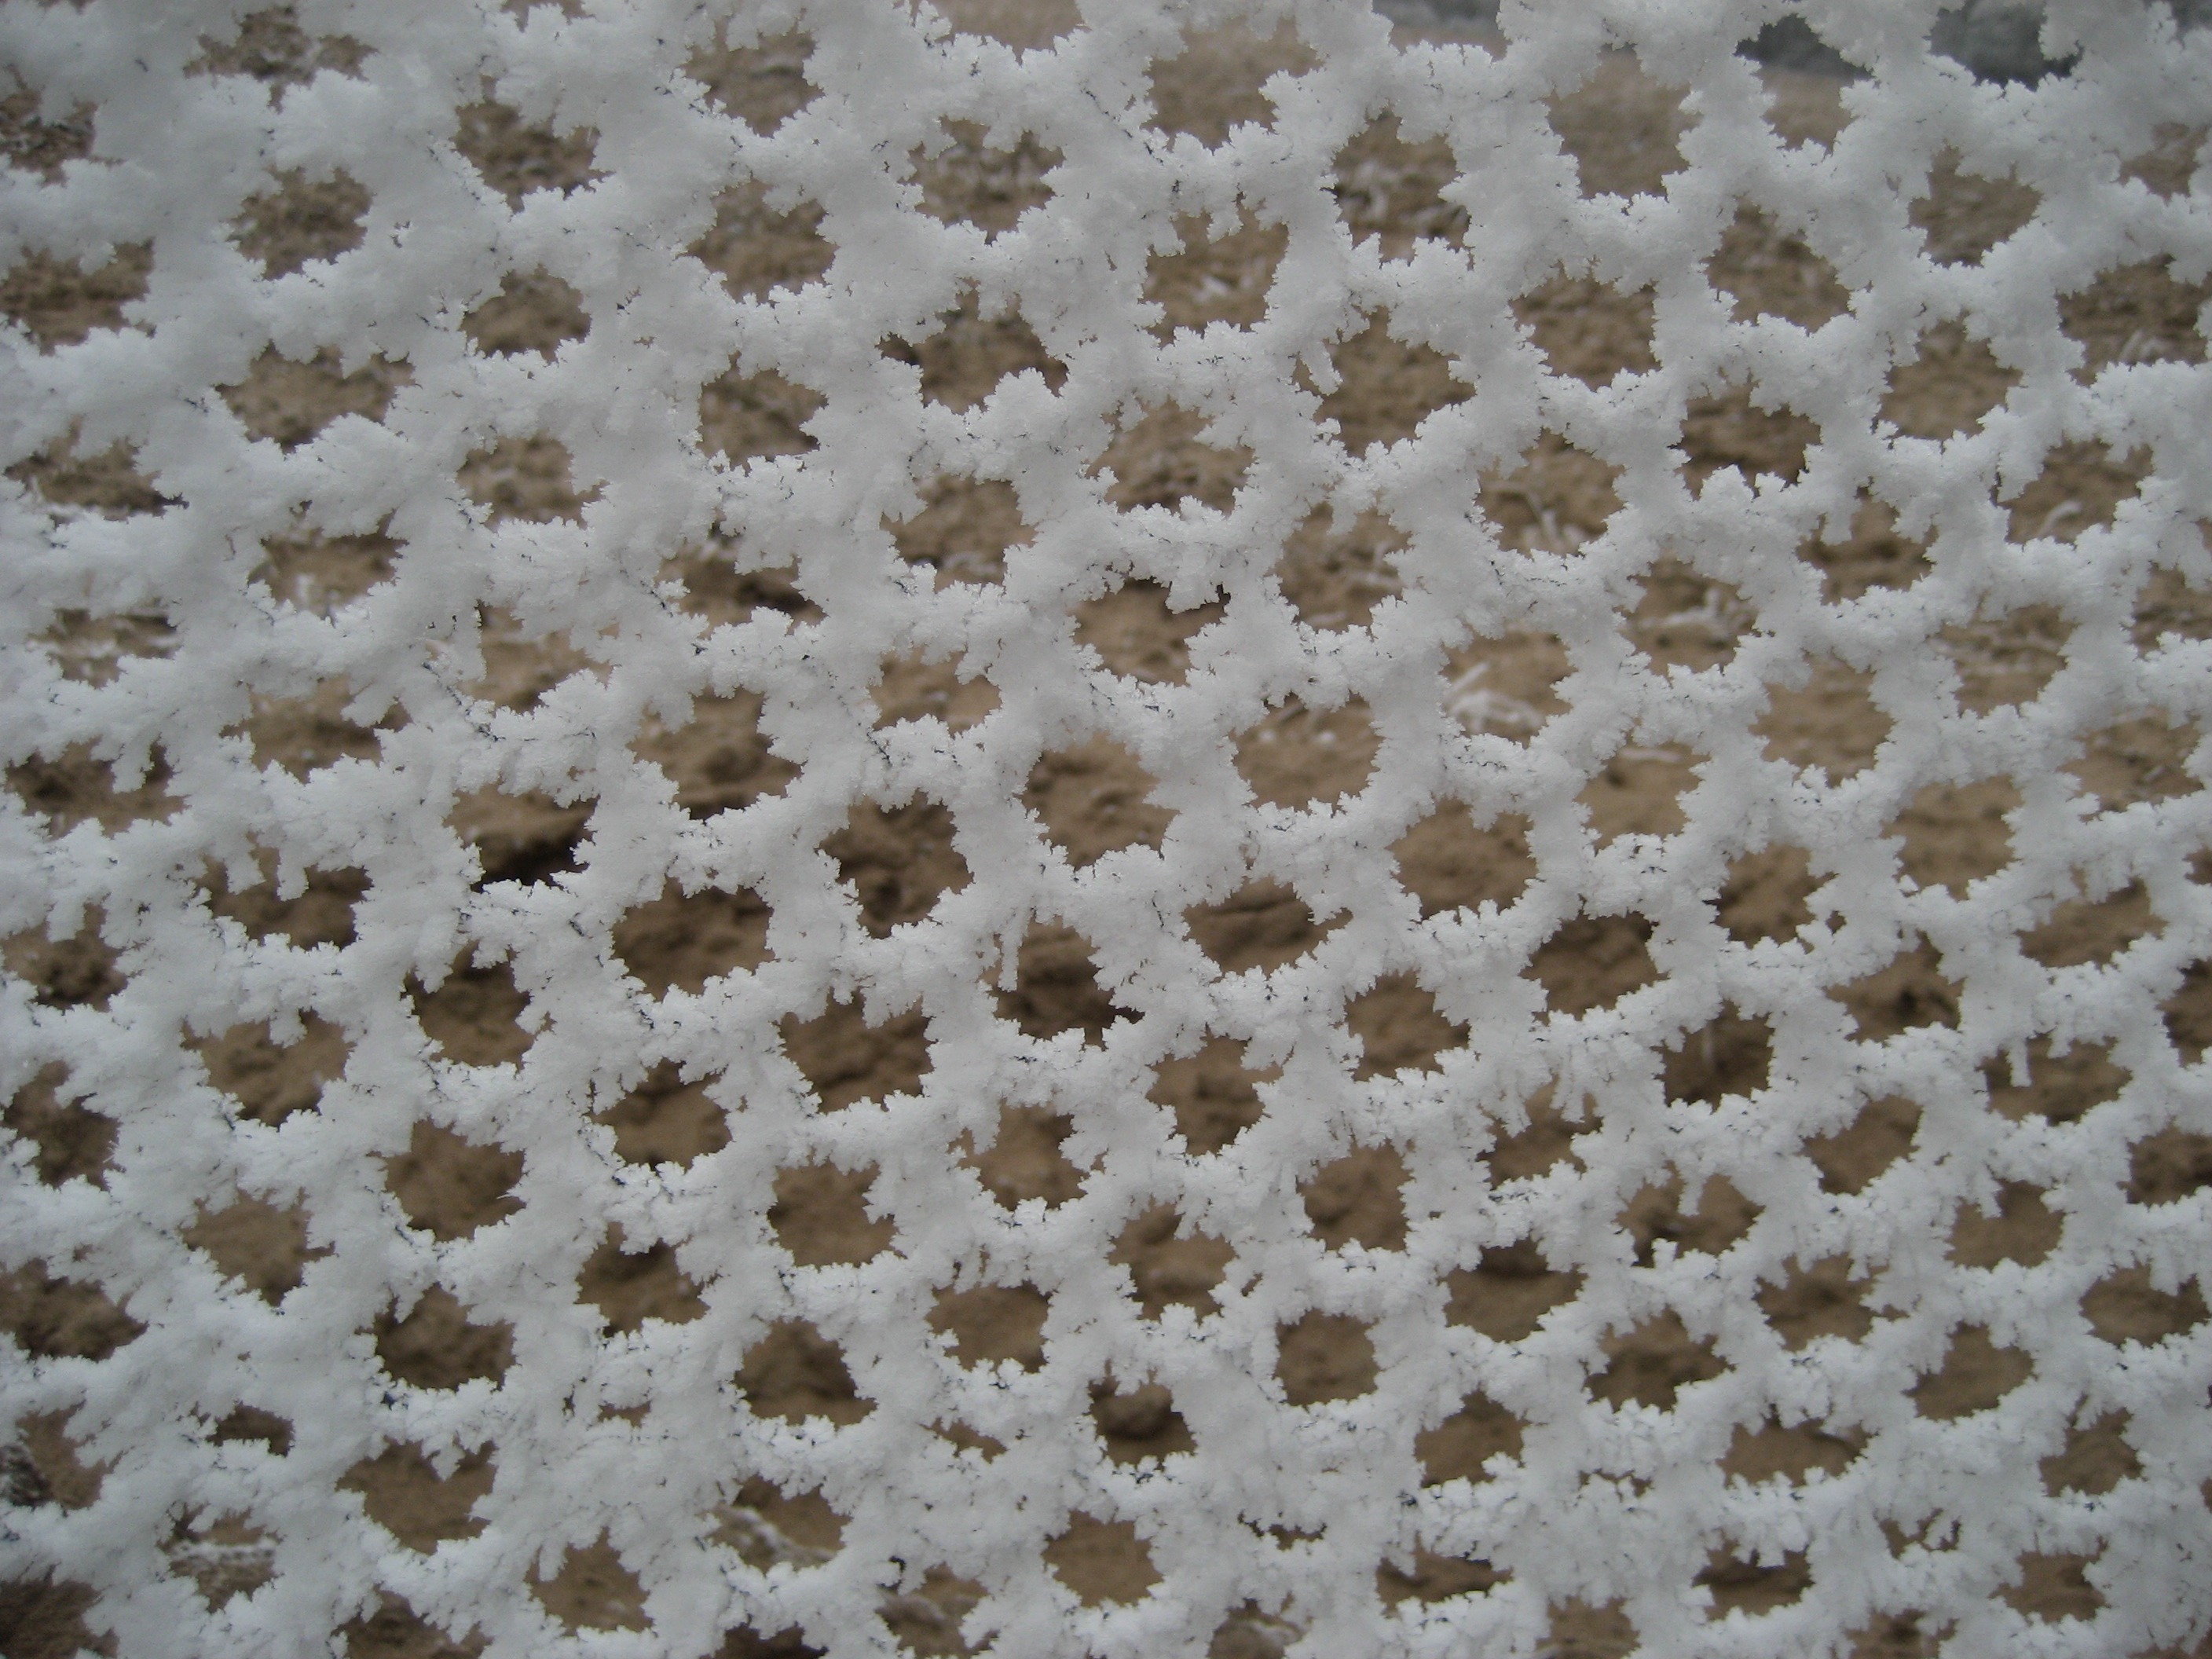
snow, cold, winter, fence, white, texture, flower, frost, pattern, frozen, material, circle, braid, textile, art, design, icy, wire mesh, wire mesh fence, garden fence, flooring